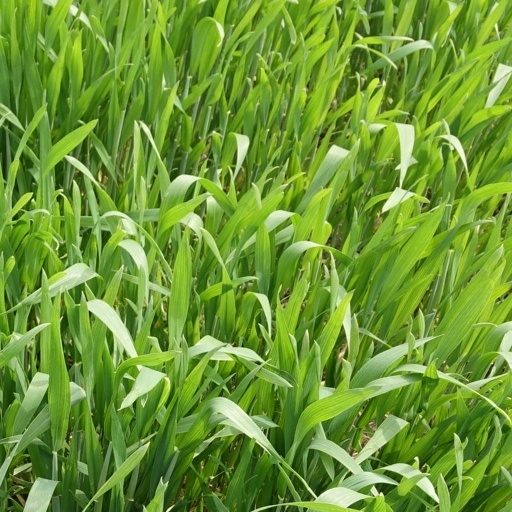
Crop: wheat